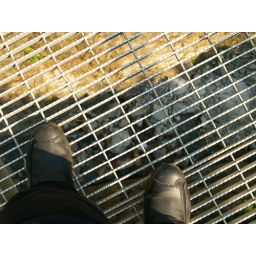
Ok, I looked down... the grated walkway along a highway bridge over a deep gorge along Highway 20